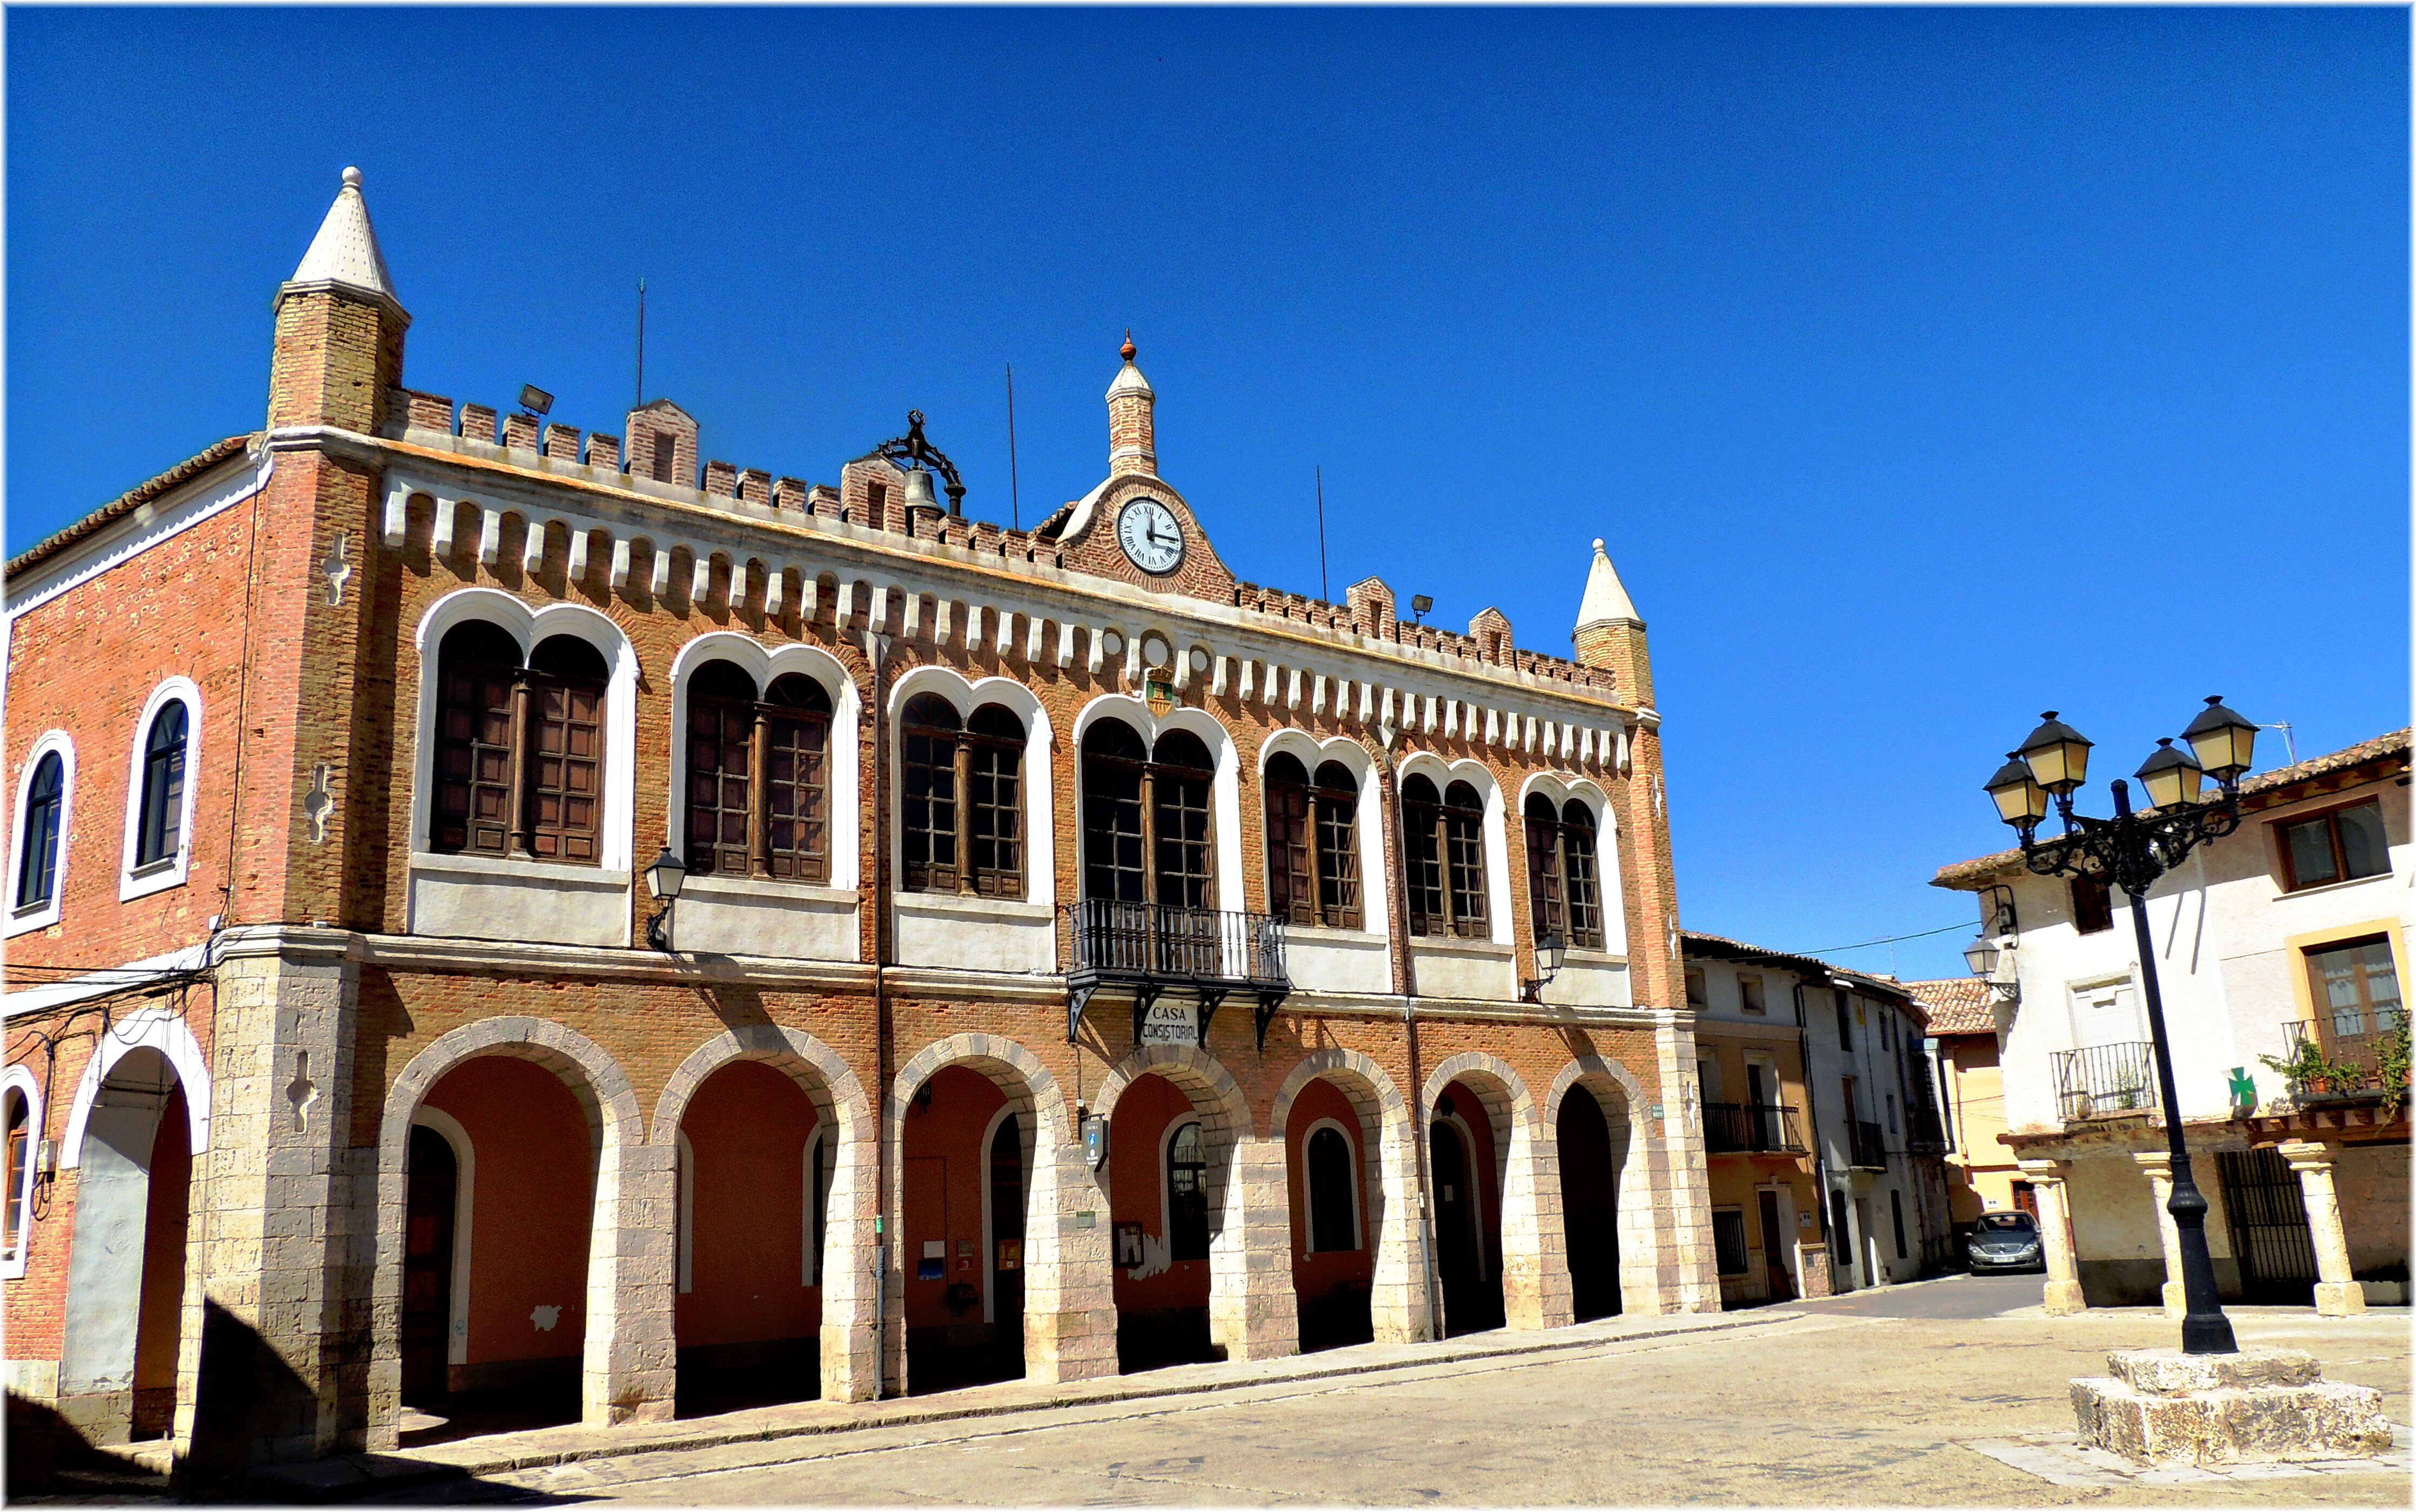
architecture, town, building, palace, plaza, landmark, facade, church, tourism, place of worship, synagogue, town square, basilica, historic site, ancient history